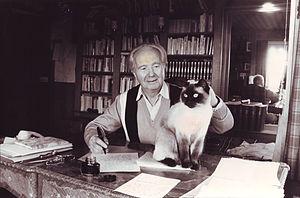
Robert Merle à son bureau
Robert Merle, né à Tébessa le 29 août 1908 et mort en son domaine de La Malmaison à Grosrouvre le 27 mars 2004, est un écrivain français.
La collapsologie est un courant de pensée récent qui étudie les risques d'un effondrement de la civilisation industrielle et ce qui pourrait succéder à la société actuelle.